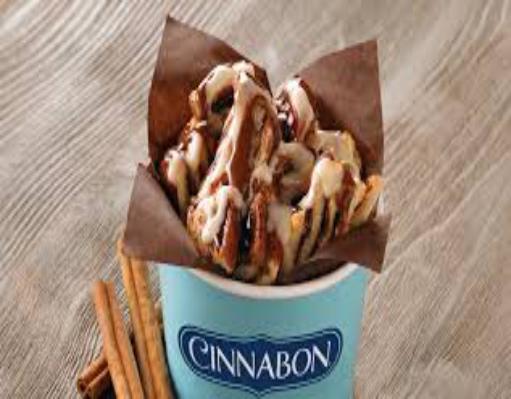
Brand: Cinnabon
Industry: Food